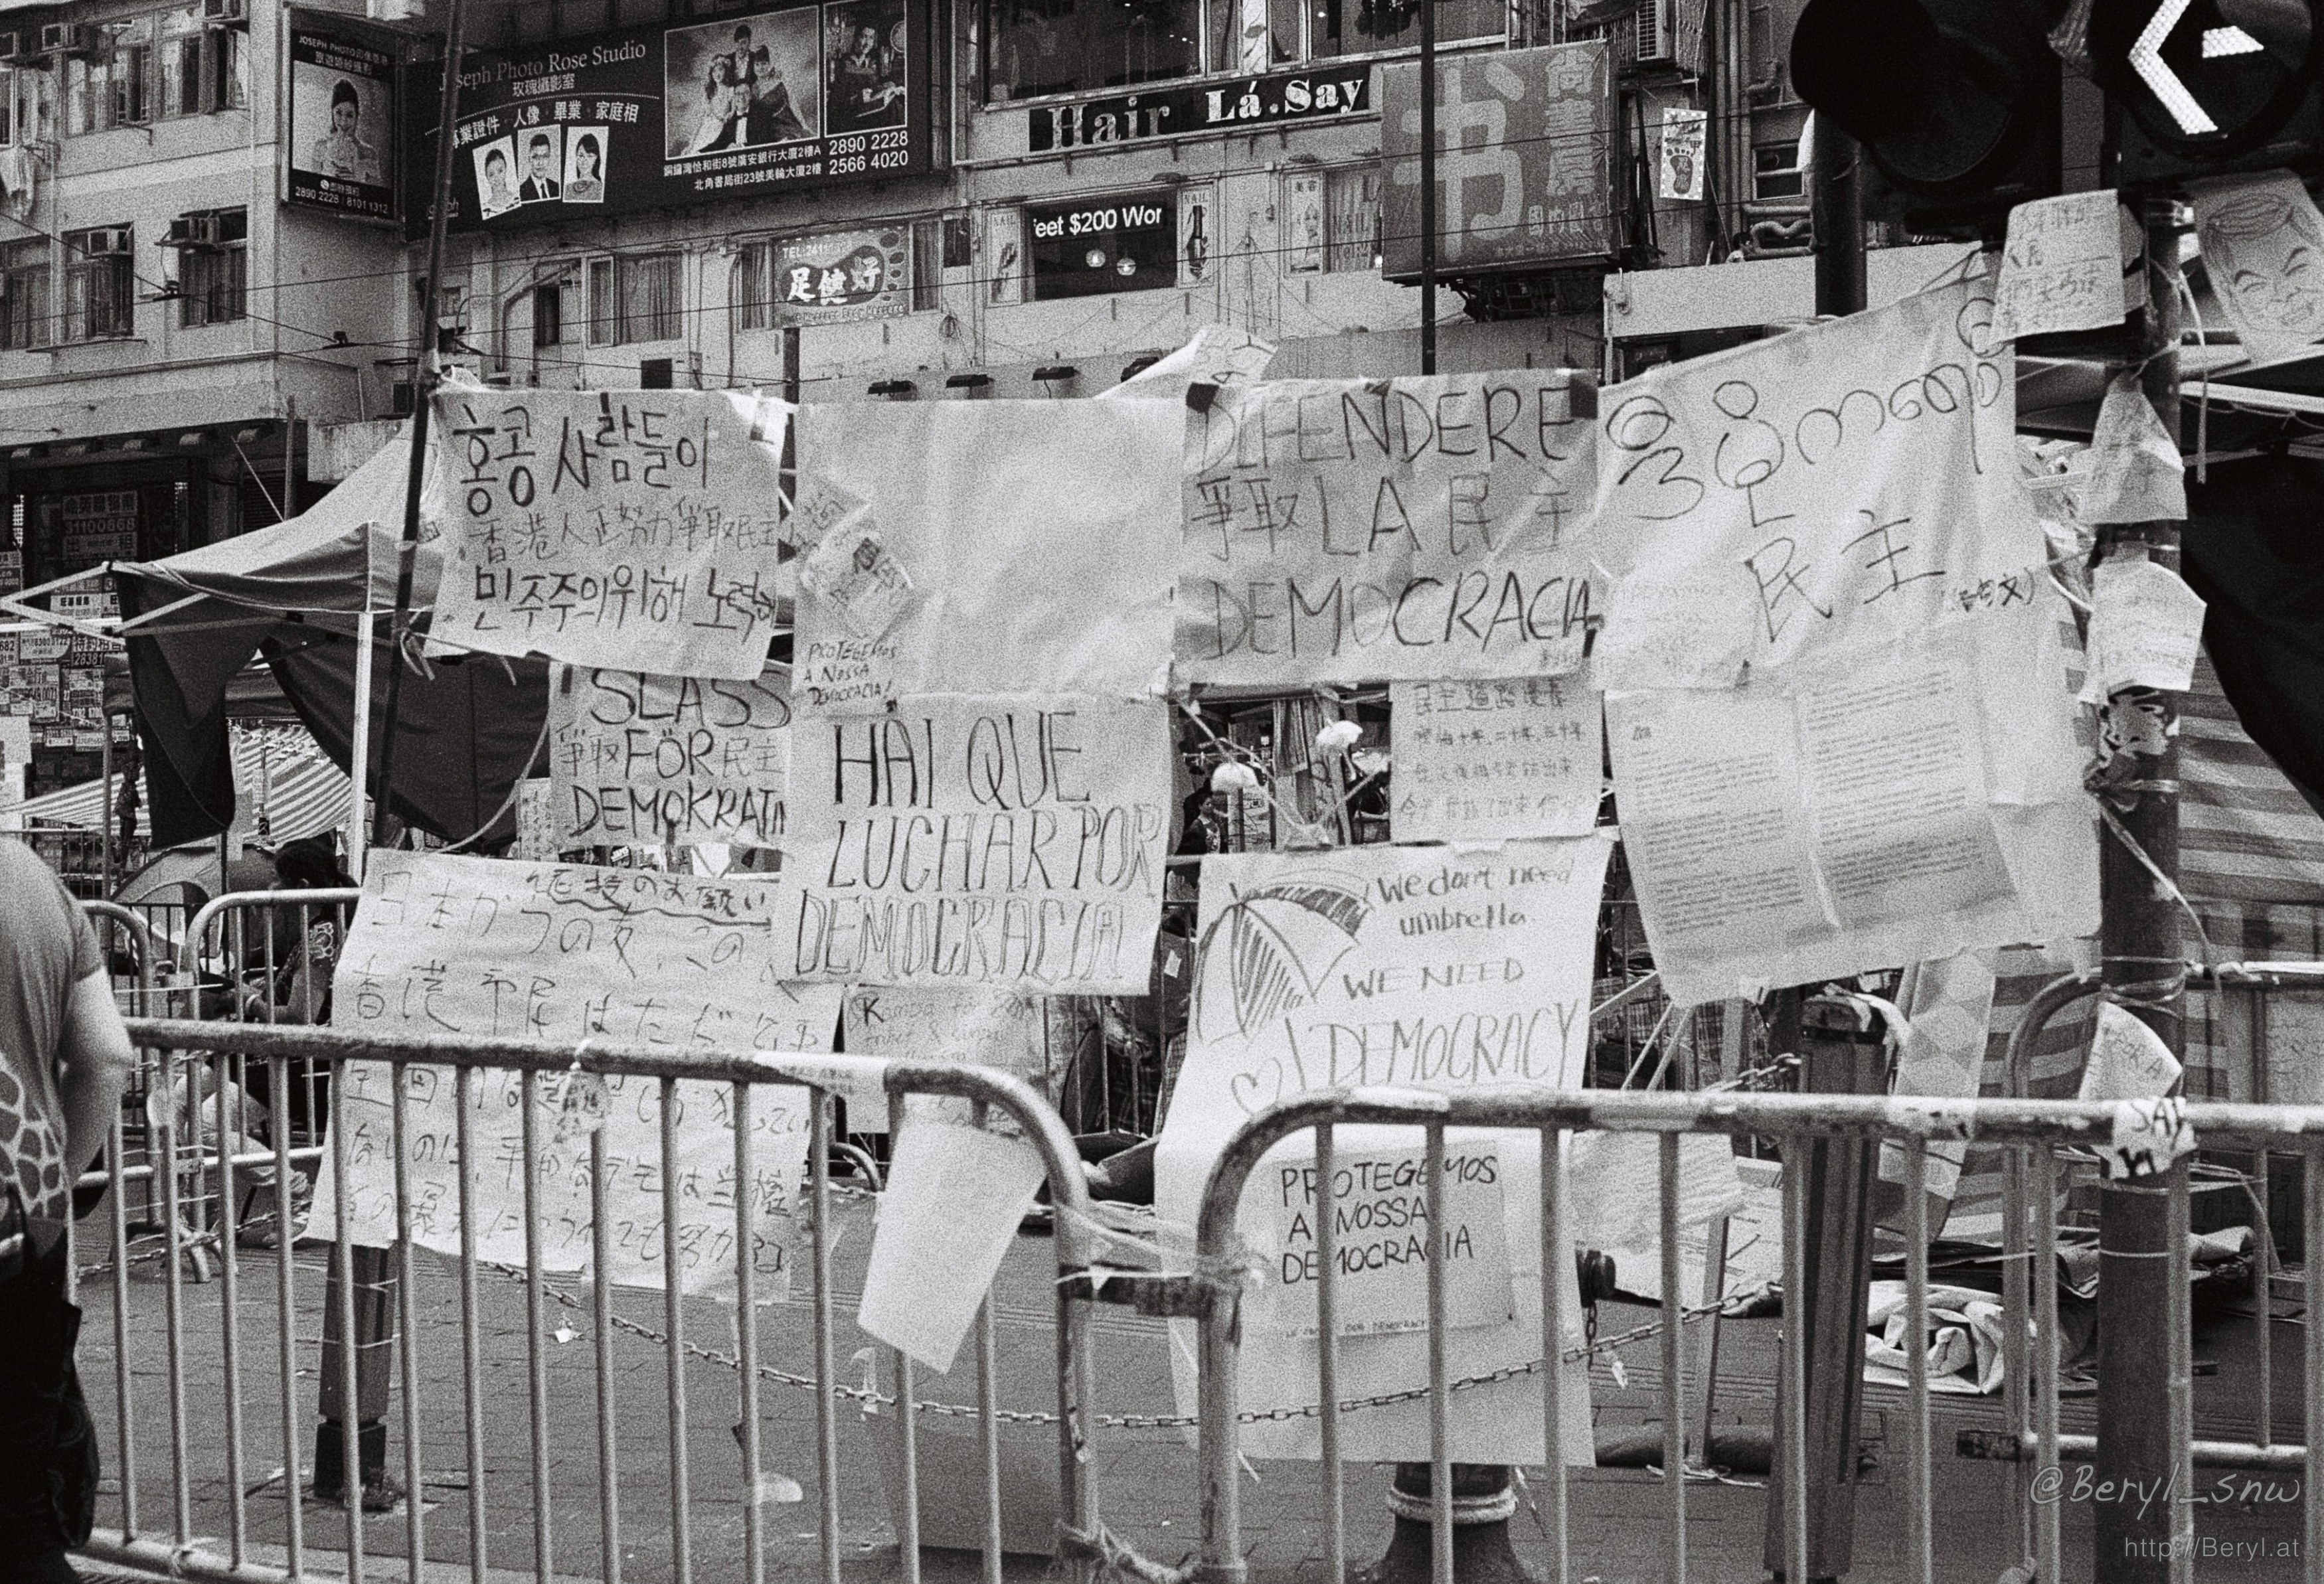
black and white, people, road, white, street, city, urban, film, monochrome, sunny, 2014, art, 50mm, hk, yashica, photograph, history, kodak, hongkong, documentary, tmax, tmax400, electro35, protest, journalism, urban area, monochrome photography, ancient history